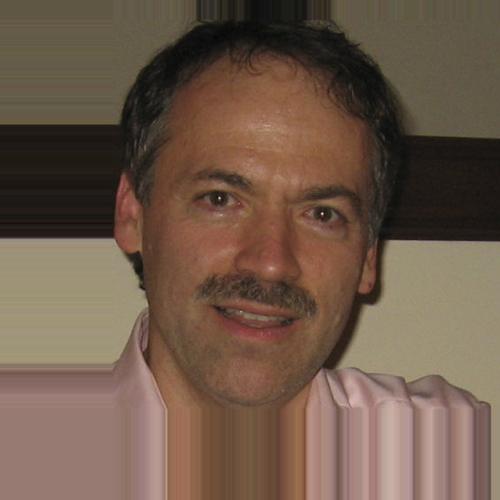
Age: 53